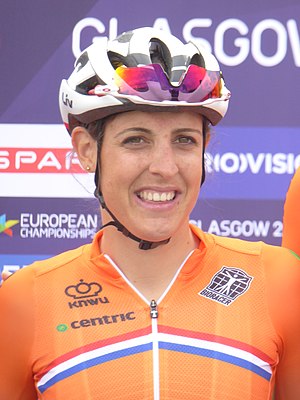
Lucinda Brand
Lucinda Brand (2018)
Lucinda Brand er en nederlandsk cykelrytter. Efter at hun i fire år havde kørt for Rabo-Liv, blev det i august 2016 annonceret, at hun havde underskrevet en to-årig kontrakt med Team Liv-Plantur med en rolle som holdleder, kaptajn som en del af holdets spurttog. I 2016 vandt hun Ladies Tour of Norway.